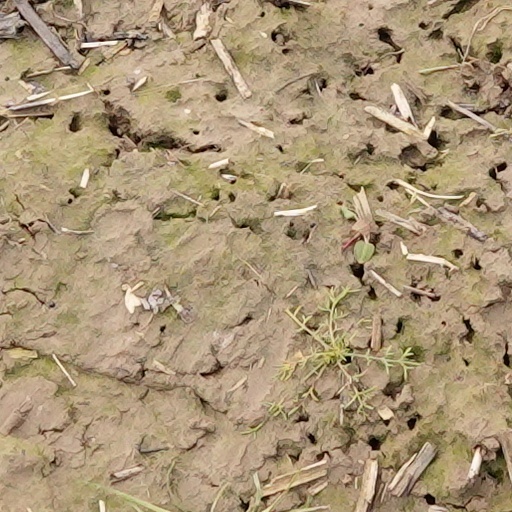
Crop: wheat